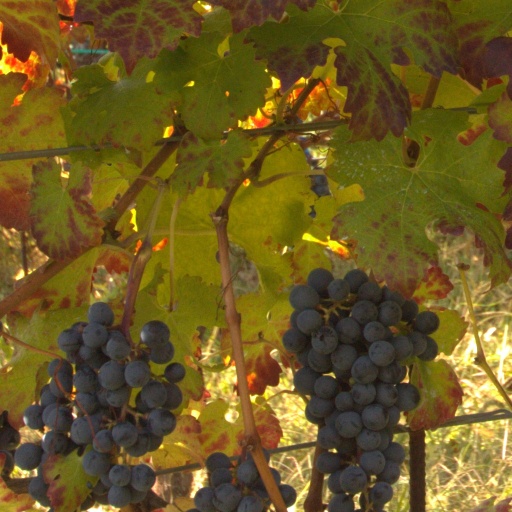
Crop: grape